Barcids

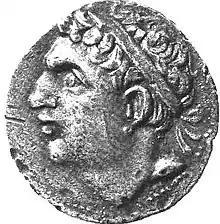
Carthaginian coin depicting Hasdrubal Barca (245-207 BC), younger brother of Hannibal Barca (247-c.182 BC)

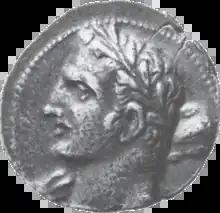
A Carthaginian coin possibly depicting Hannibal as Hercules (i.e. Heracles)

The Barcid family was a notable Punic (Phoenician) family in the ancient city of Carthage; many of its members were fierce enemies of the Roman Republic. "Barcid" is an adjectival form coined by historians ("cf." "Ramesside" and "Abbasid"); the actual byname was the Northwest Semitic Barca or Barcas, which means "lightning" (He ברק). See , "barq" in Arabic, "berqa" in Maltese, Akkadian (aka Assyrian, Babylonian, "Barku") and Neo-Assyrian Syriac ("Barkho").